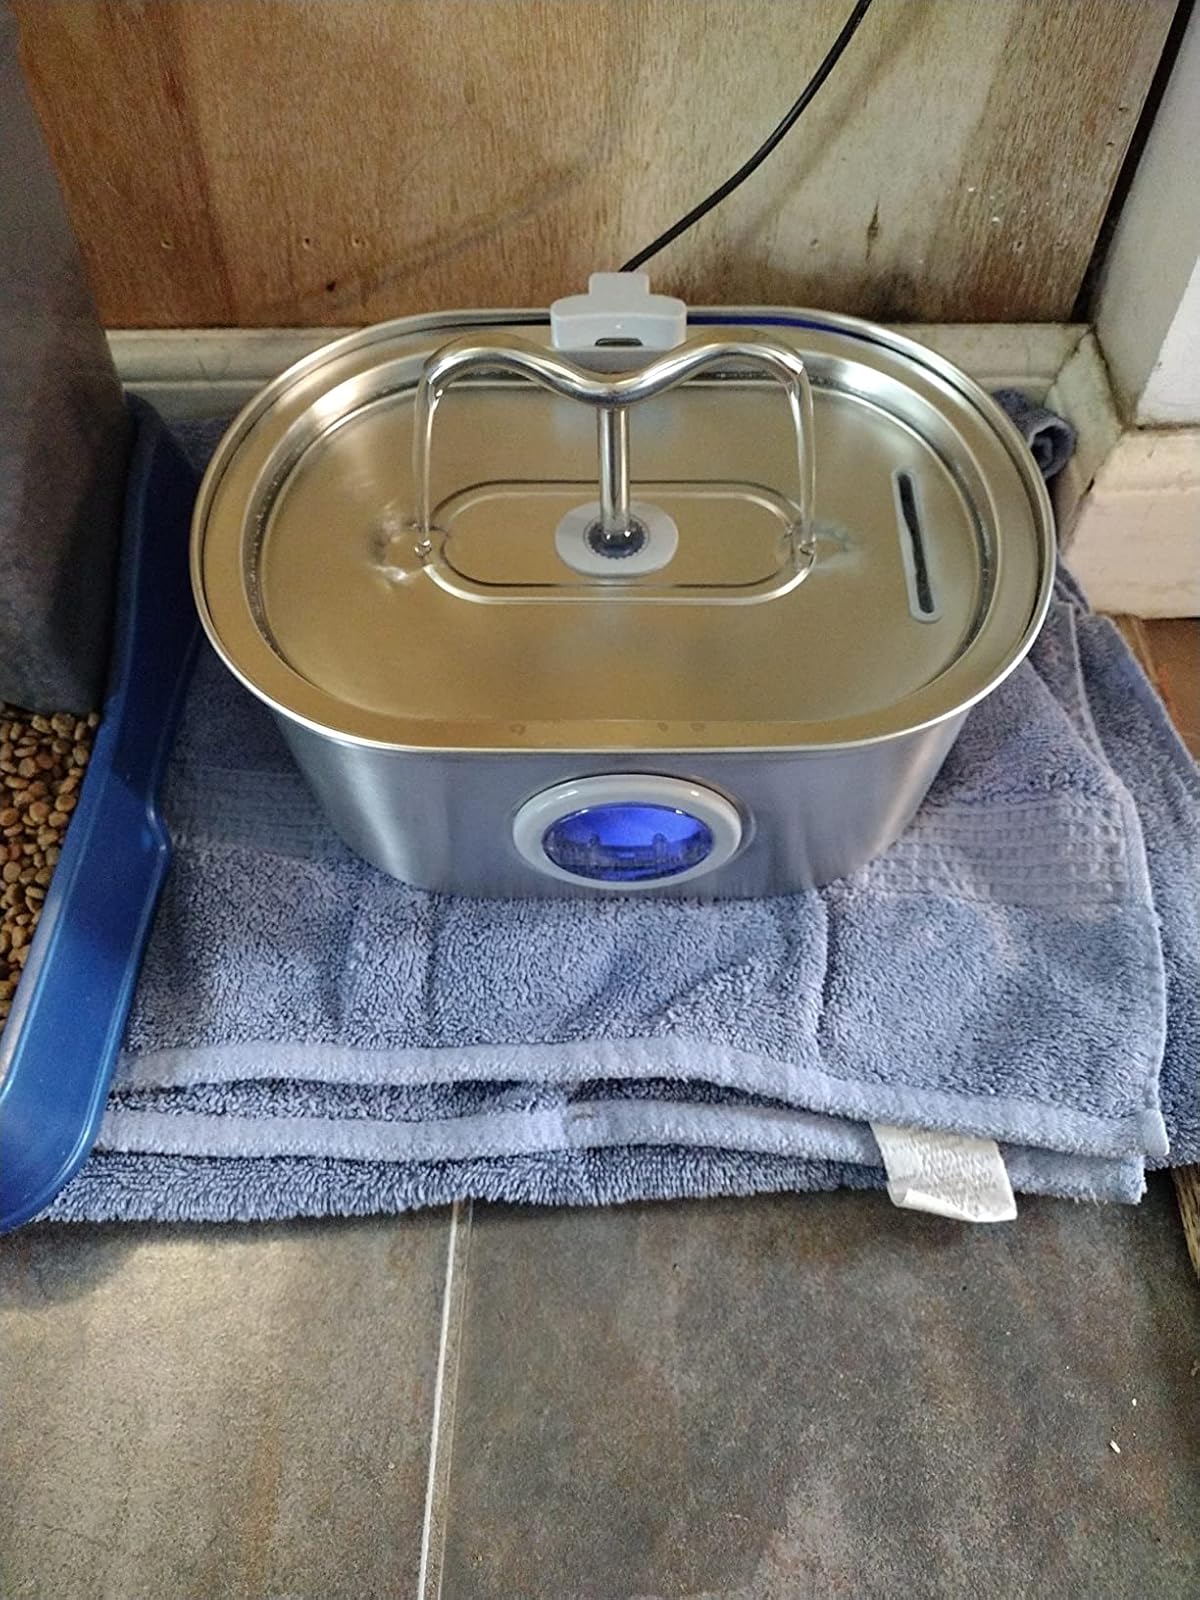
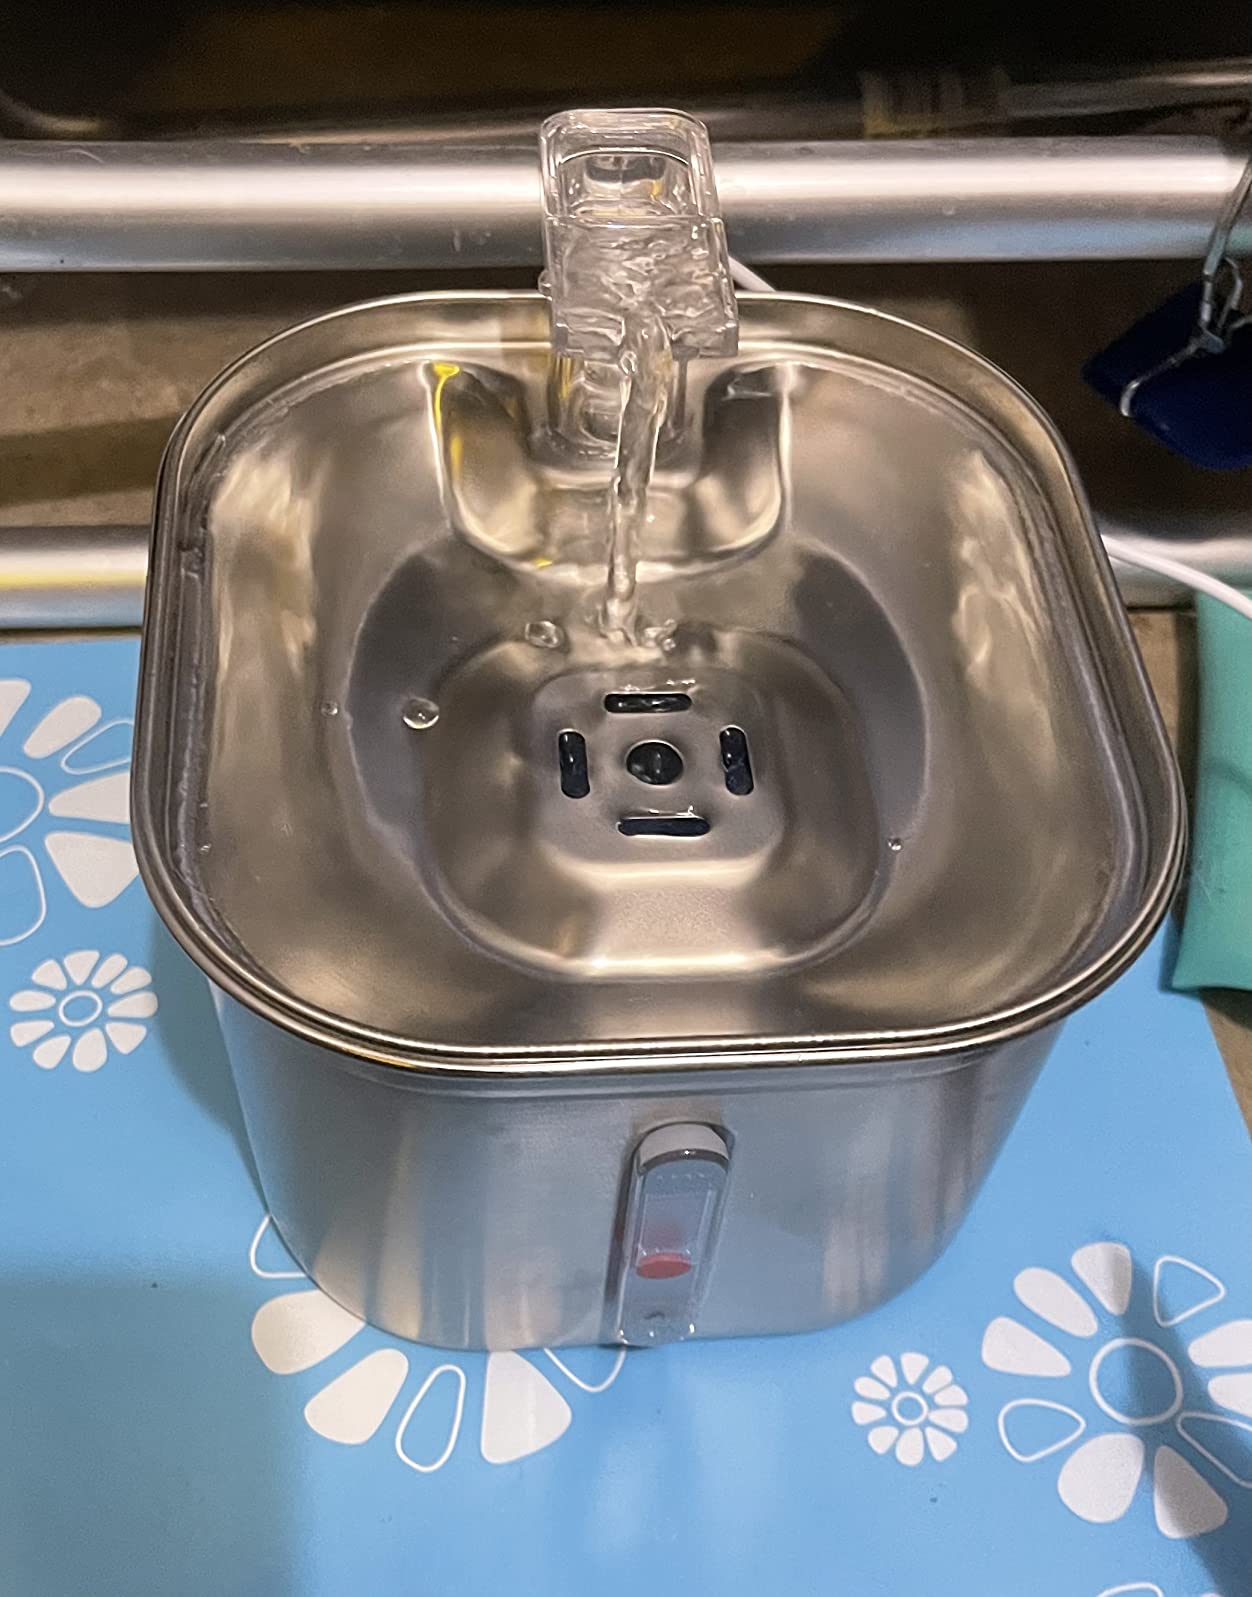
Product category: items_bowl
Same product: no